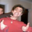
Label: man